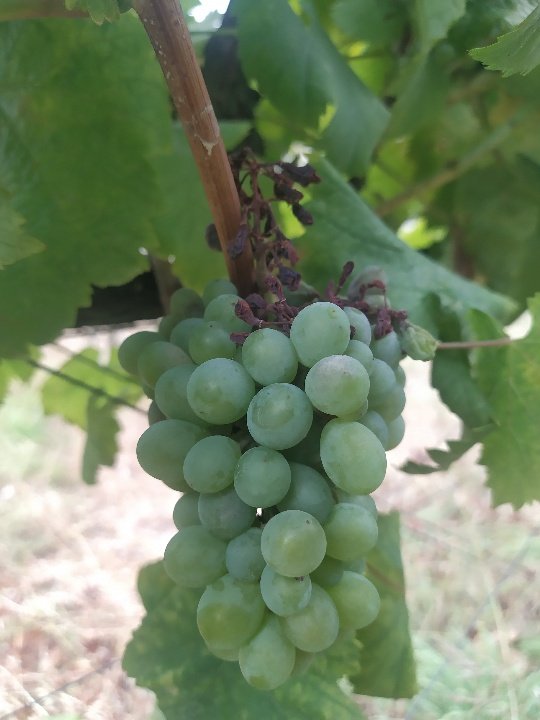
Berries visible: 37
Grape clusters: 1